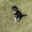
Label: dog